International Centre, Goa

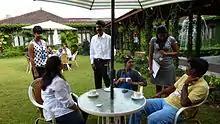
An event at ICG -- Publishing Next, which started off here. Photo from an early, 2011, event.

International Centre, Goa is prominent conference centre, seminars venue, and cultural space in the western Indian state of Goa. It is located at Dona Paula, outside Panjim (Panjim). Its setting up has been supported, among others, by the Ford Foundation.